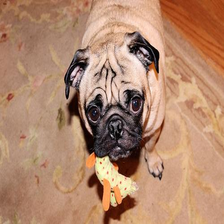
Species: dog
Breed: pug